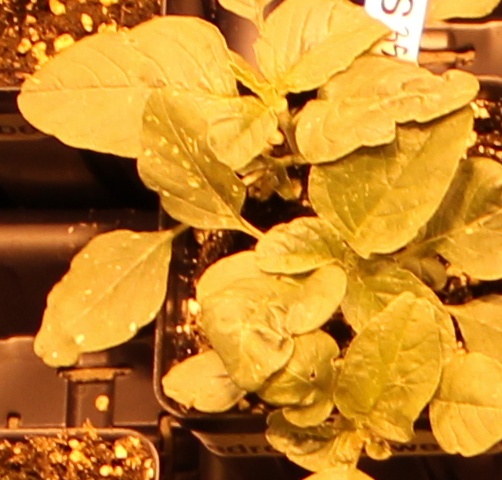
Label: Redroot Pigweed